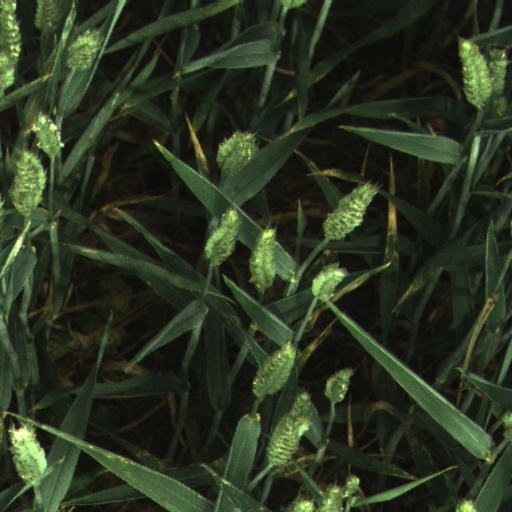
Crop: wheat